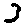
Label: 3